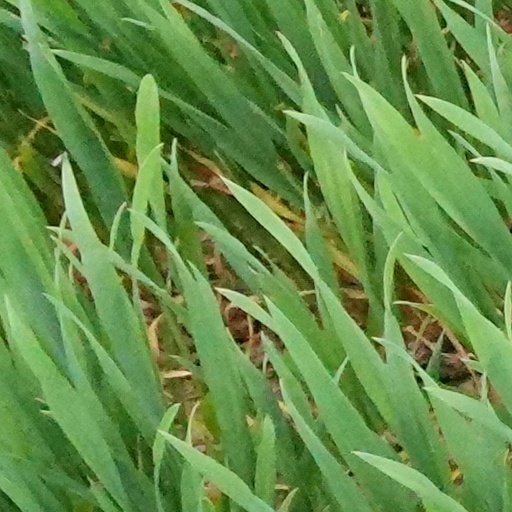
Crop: wheat